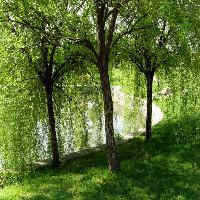
Weather: sun or clear